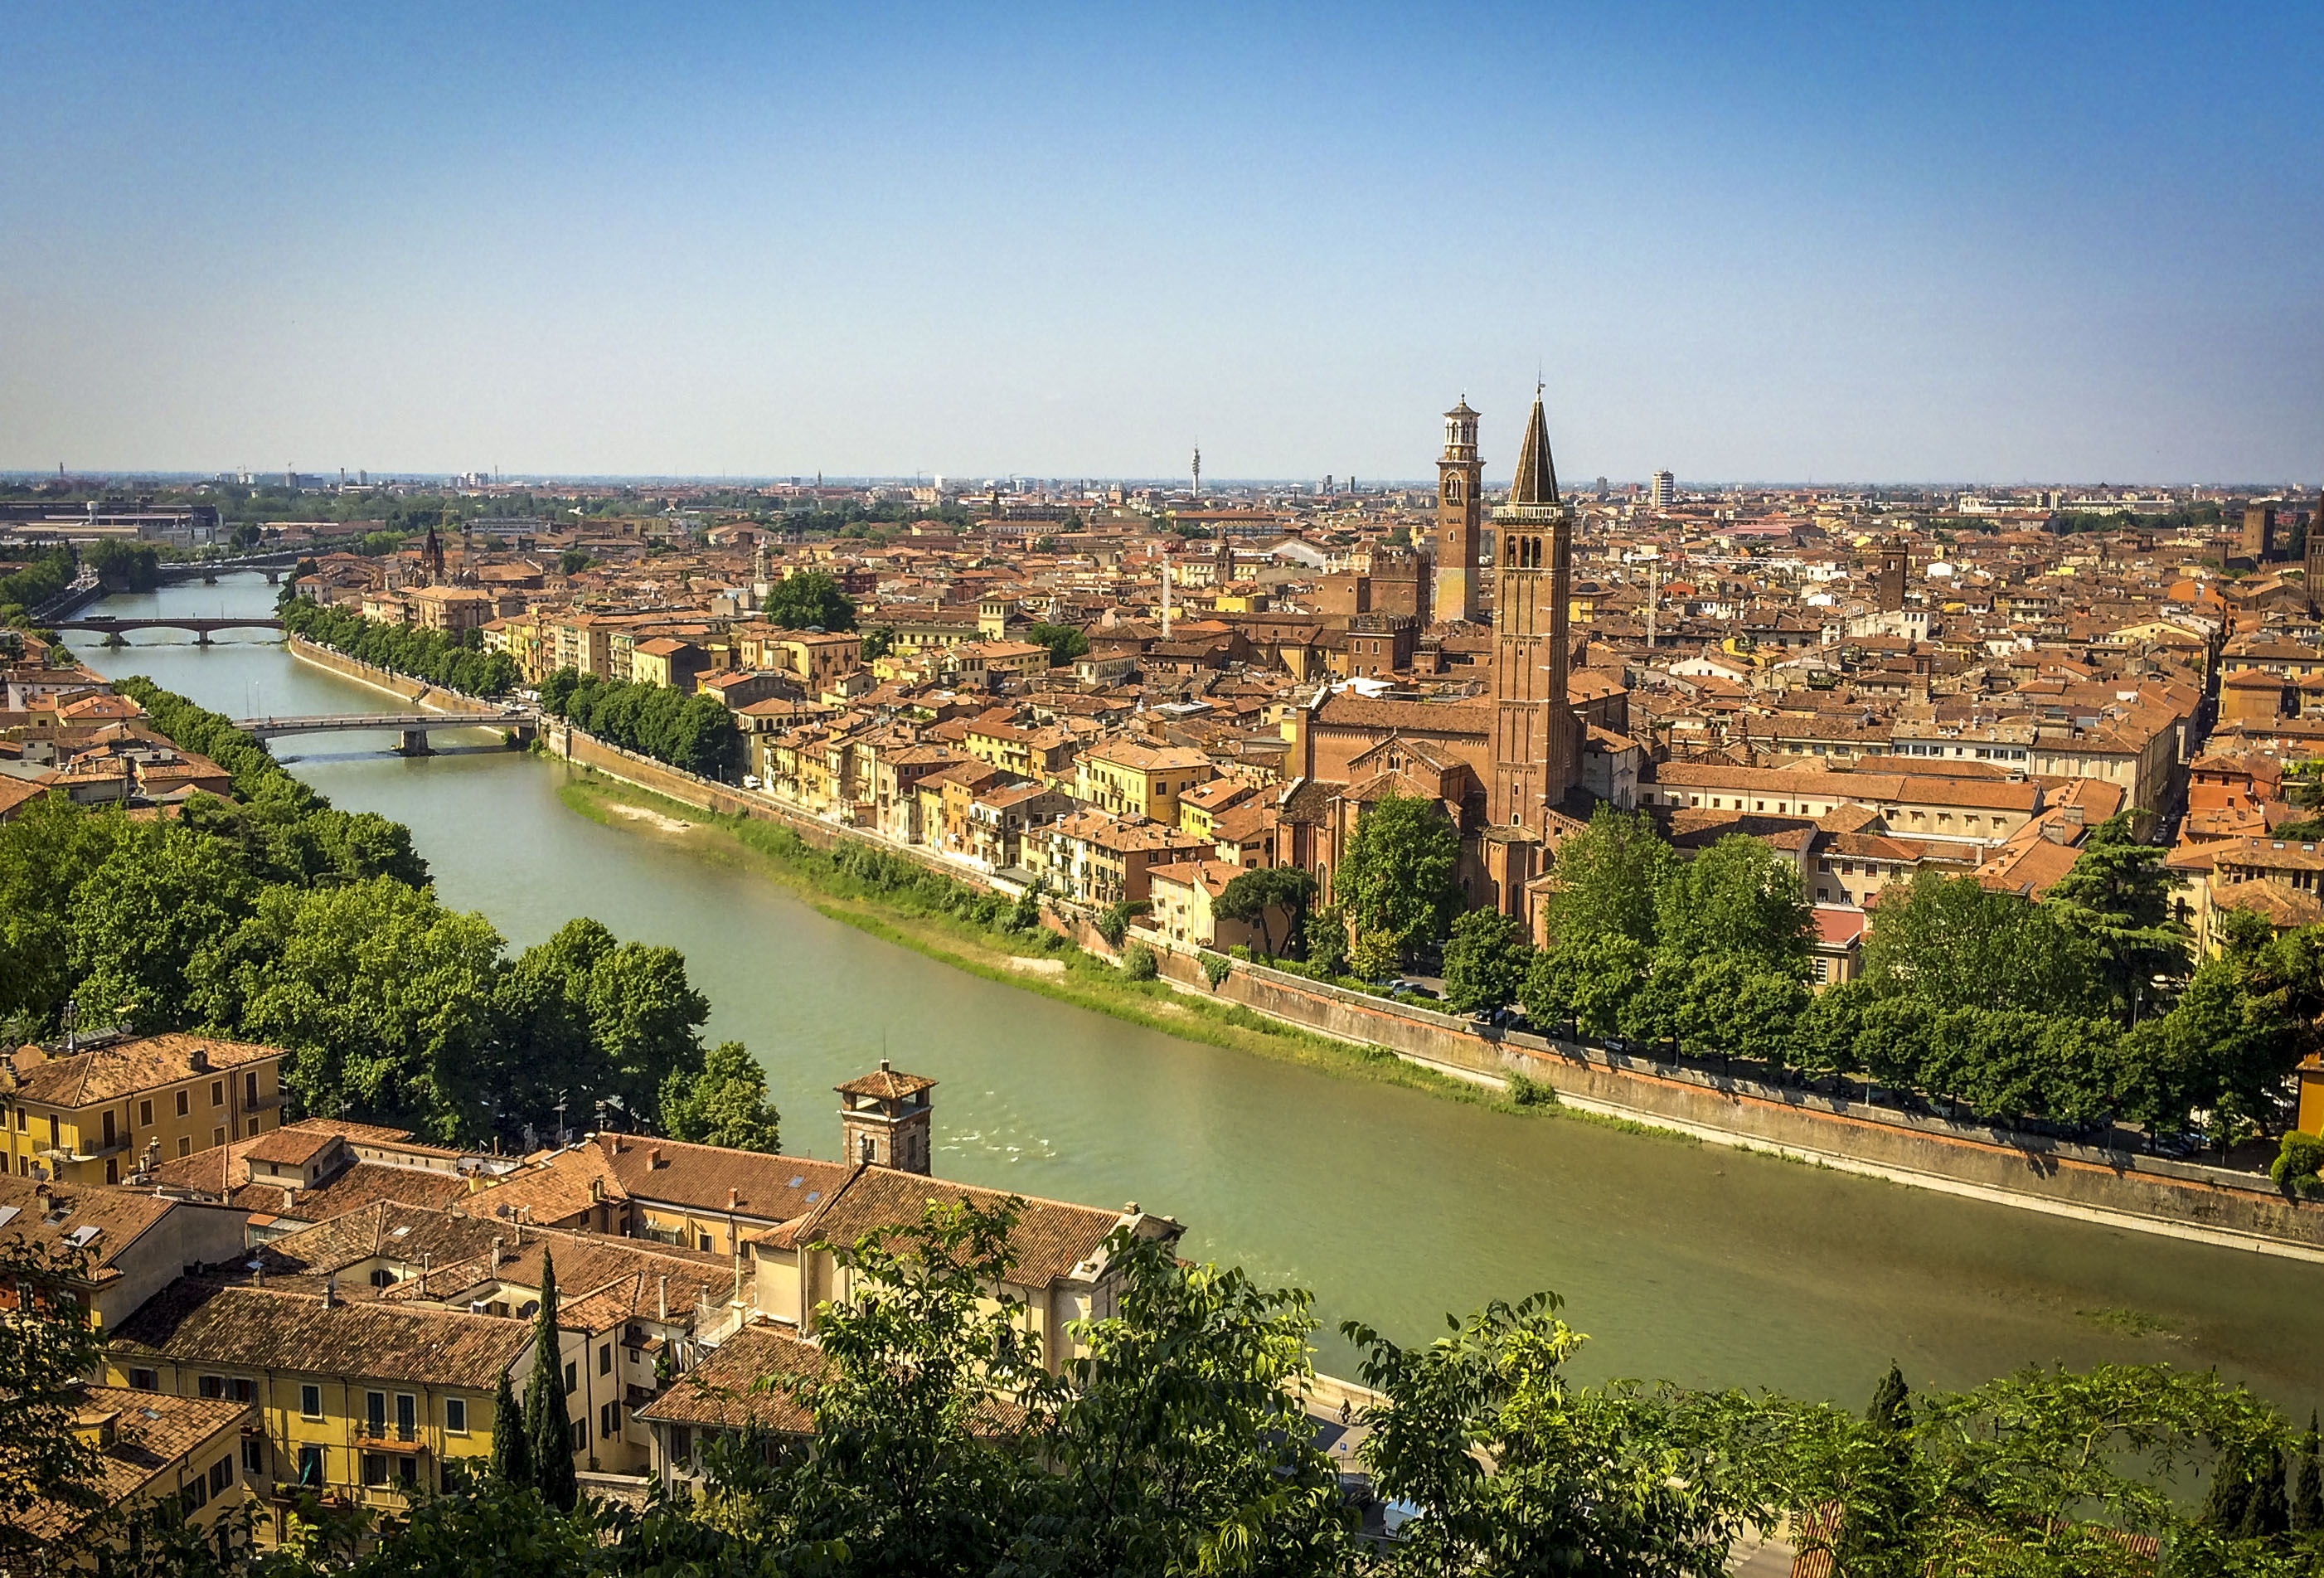
landscape, water, sky, bridge, skyline, photography, flower, town, city, river, cityscape, panorama, downtown, spring, reflection, landmark, italy, church, tourism, waterway, clouds, colors, houses, torre, veneto, verona, stone bridge, adige, bird's eye view, aerial photography, the river adige, urban area, human settlement